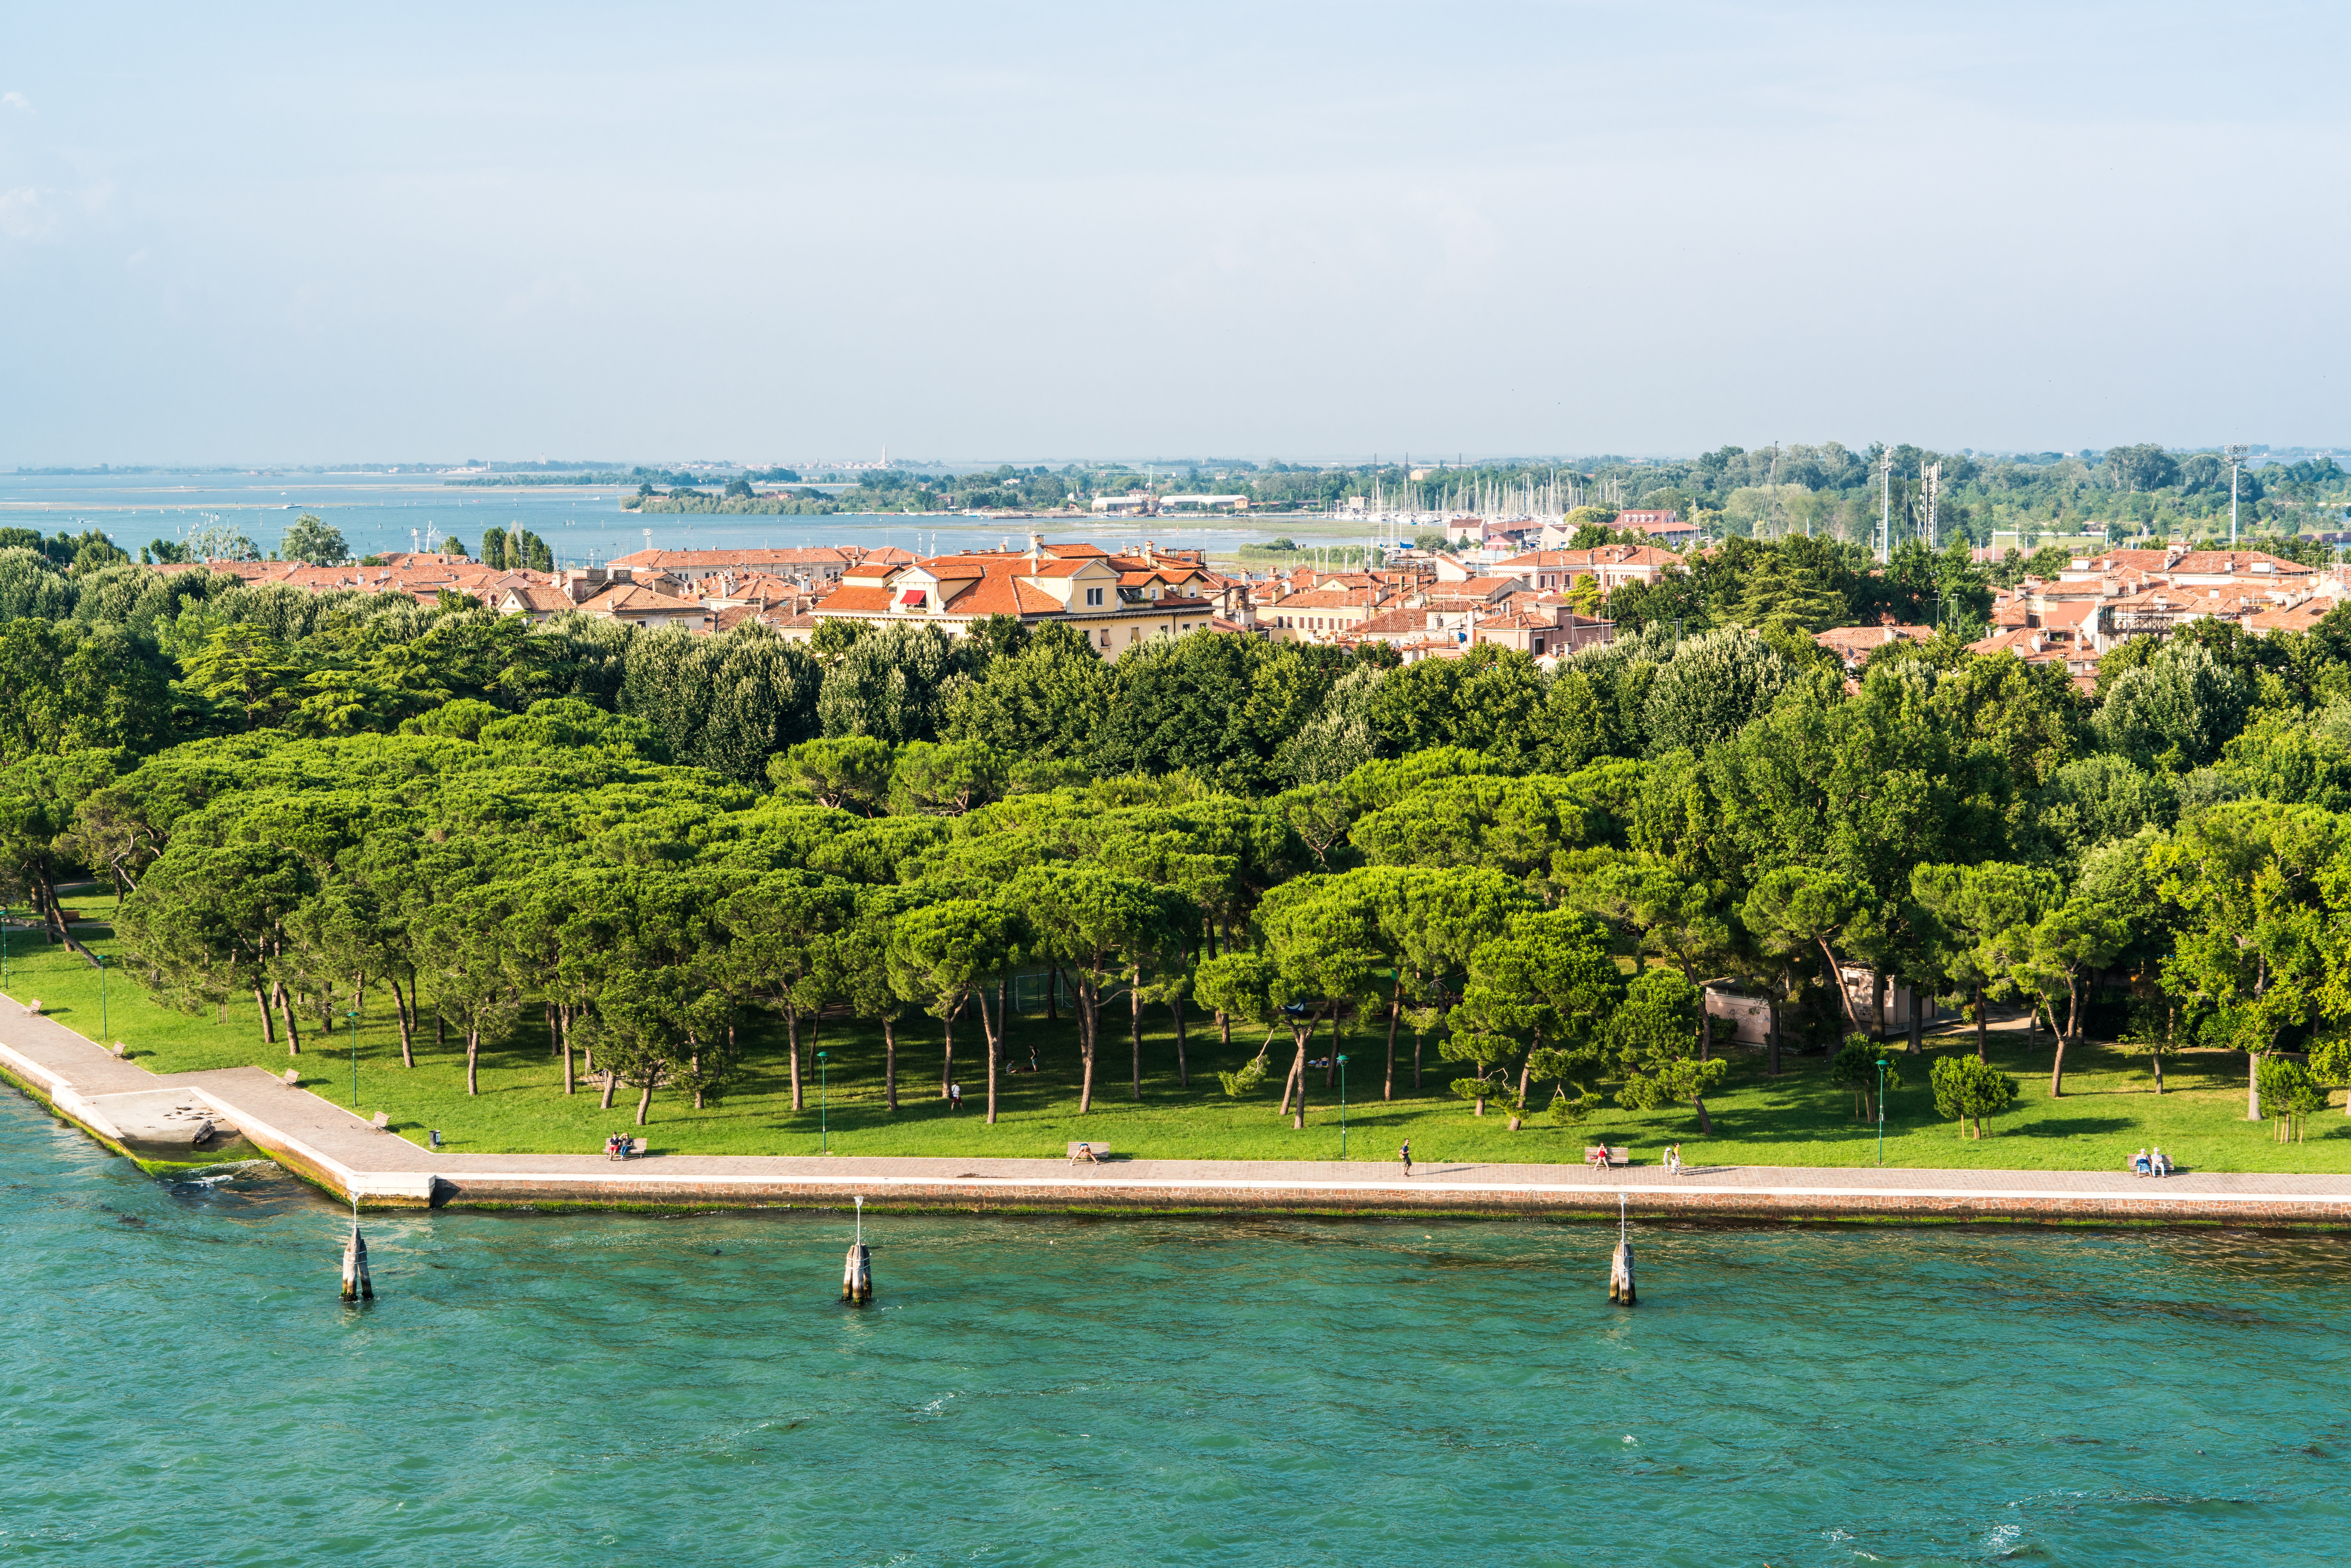
beach, sea, coast, water, nature, architecture, shore, building, river, canal, vacation, travel, transport, europe, mediterranean, park, lagoon, bay, romantic, landmark, italy, venice, tourism, cruise, venezia, famous, estate, venetian, coast line